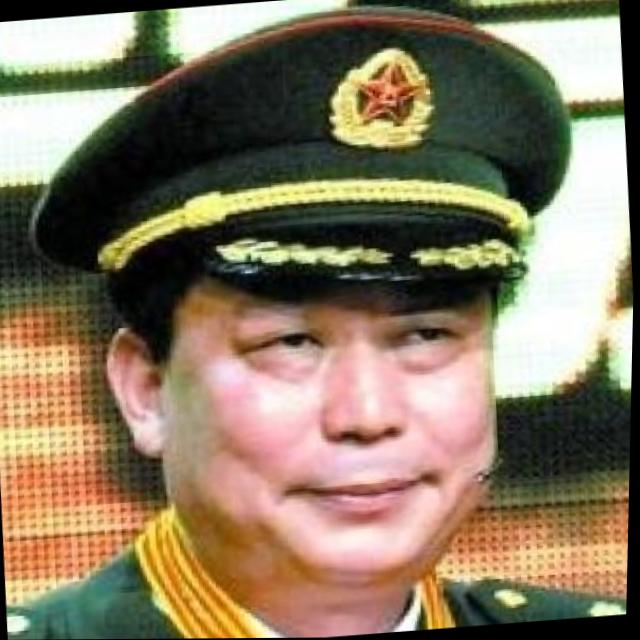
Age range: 45-64